Rowac

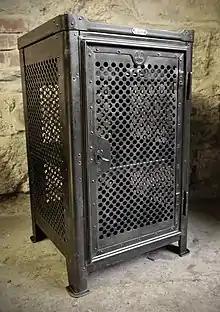
Tool cabinet no. 4 with perforated sheet metal covering

Metal lathes, drill-presses and milling-machines often required an assortment of bits, wrenches and many other tools. Rowac produced tool cabinets and tables, to put an end to the resulting time-consuming searches for all of these different tools and to keep everything in order. These products attracted special attention for their well-proportioned, stable and durable construction. As with the stools and chairs, Rowac offered these in various configurations. Not only were the tool cabinets available in different sizes, but also with panels made of perforated (model no. 4+5) or solid steel sheet (model no. 6-8), with steel shelves, with or without drawers (model no. 4-8, optionally made of steel or wood) and lockable doors. Models No. 2, 4 and 5 have a hardwood worktop, while models No. 6-8 have a plywood worktop. A rare example is the wall-mounted tool cabinet. Another rarity are the collapsible tables with wooden tops and coloured linoleum which were used for break-rooms.